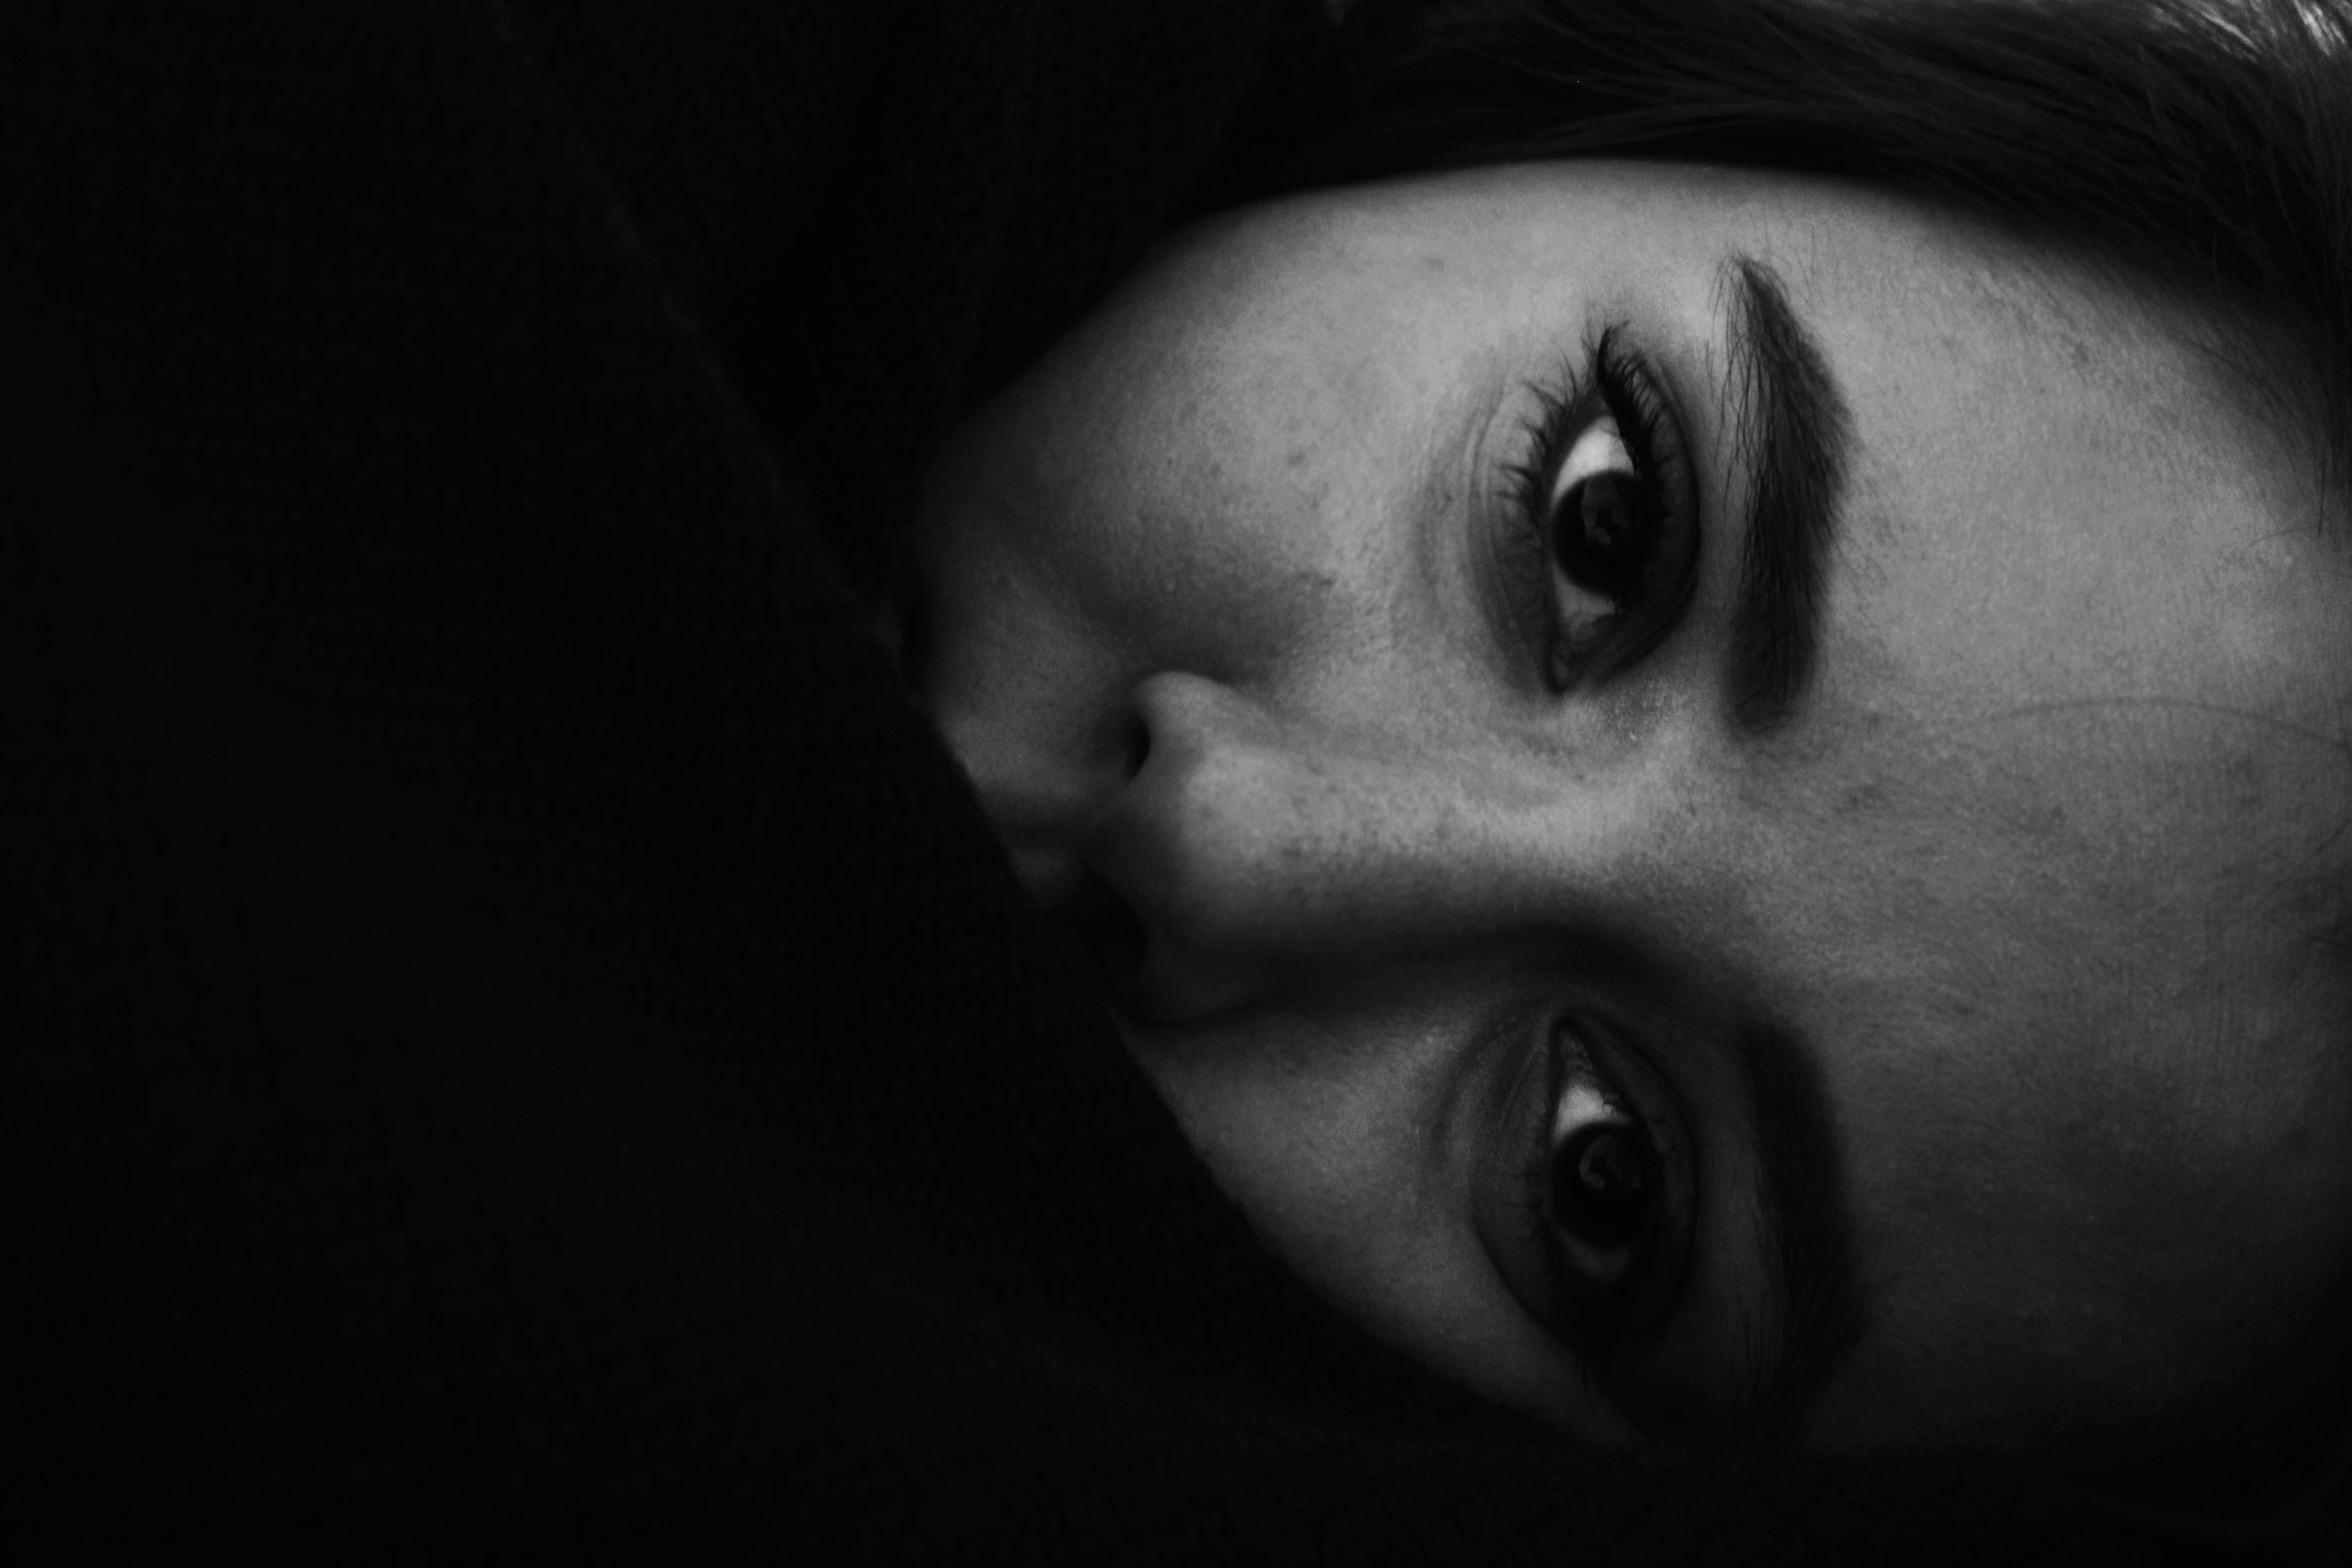
person, black and white, girl, white, photography, portrait, model, darkness, black, ear, monochrome, facial expression, close up, human body, face, nose, eye, head, skin, beauty, organ, emotion, sense, monochrome photography, portrait photography